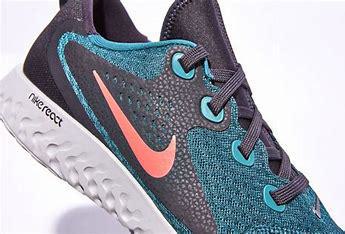
Brand: Nike
Model: Legend React